Wrexham

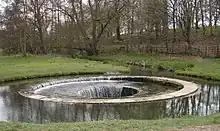
'Cup and Saucer' at Erddig Park

Wrexham has a number of historic city centre buildings, many of which are pubs but others have been converted into arts or community centres.